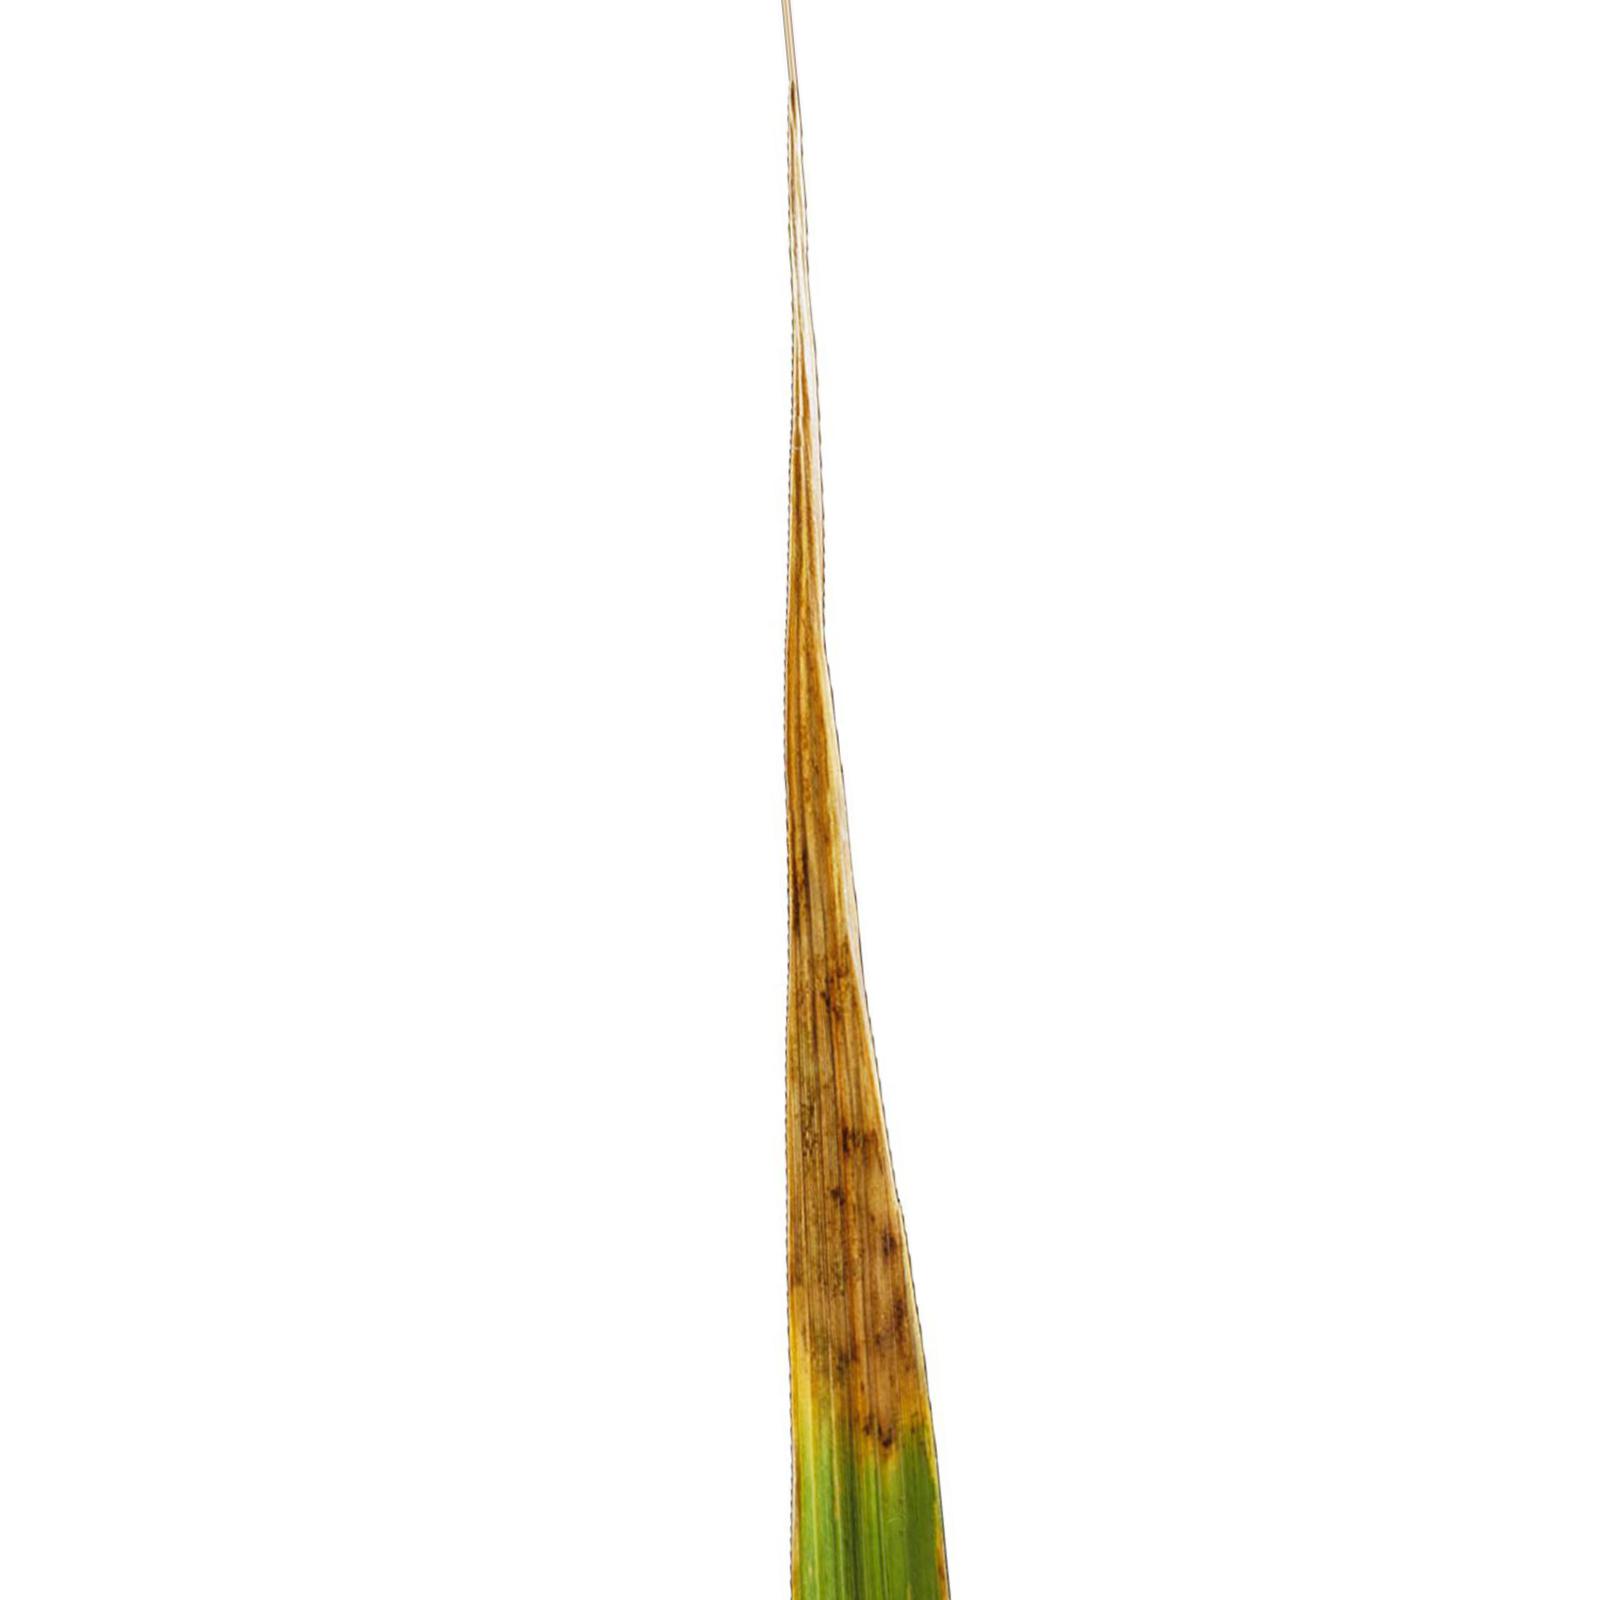
Nhãn: Bệnh Cháy lá ( Leaf scald )